Boychoir (film)

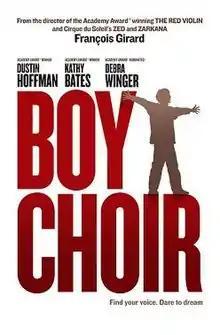
Teaser poster

Boychoir is a 2014 American drama film directed by François Girard and written by Ben Ripley. The film stars Dustin Hoffman, Kathy Bates, Debra Winger, Josh Lucas, and the American Boychoir, conducted by, and choral arrangements by, Fernando Malvar-Ruiz.